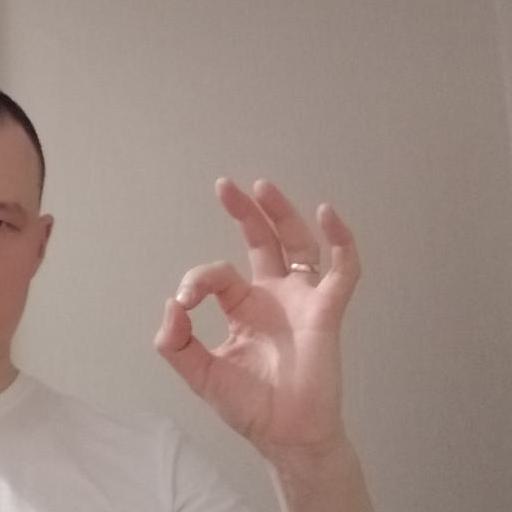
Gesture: ok